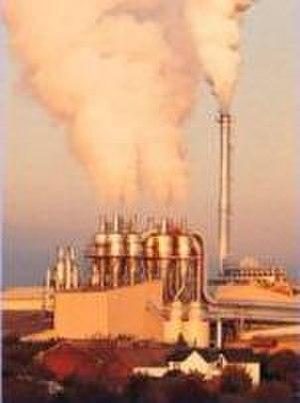
En hydrodynamique, un panache est une masse d'air se distinguant de l'air environnant par une température ou une composition très différente et évoluant en fonction de sa quantité de mouvement, de la diffusion de la matière et de la flottabilité. Ceci peut s'appliquer aussi bien à un phénomène très localisé comme un panache de fumée sortant d'une cheminée que d'un flux à large échelle comme celui du flux d'humidité en météorologie.